Walter McK. Jones School

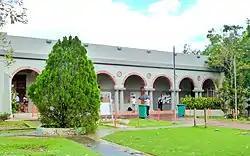
The school exterior in 2017.

Walter McK. Jones School (Spanish: "Escuela Walter McK. Jones") is a historic school building located in Villalba Pueblo, the administrative and historic center of the municipality of Villalba, Puerto Rico. The school was designed by famed Puerto Rican architect Rafael Carmoega and built in 1926, with additional modifications finished in 1947. The school is a prime example of the early 20th century school architecture in Puerto Rico, and it was added to the National Register of Historic Places on January 29, 2013.